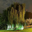
Label: willow_tree